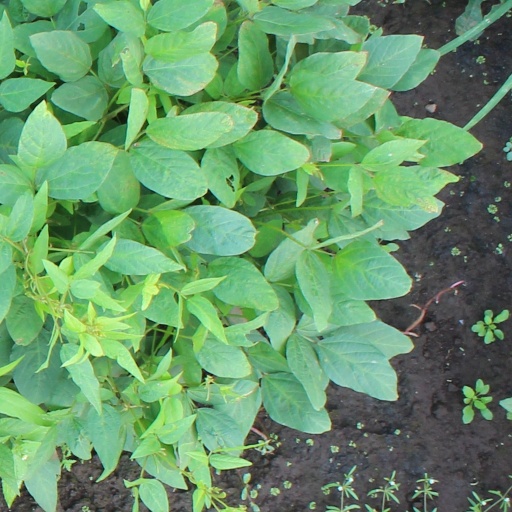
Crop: soybean